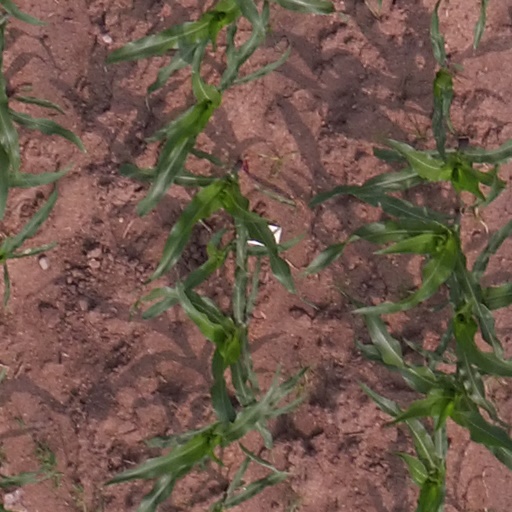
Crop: maize; corn